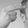
ASL letter: H